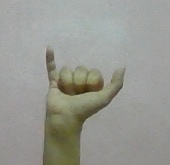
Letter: ya